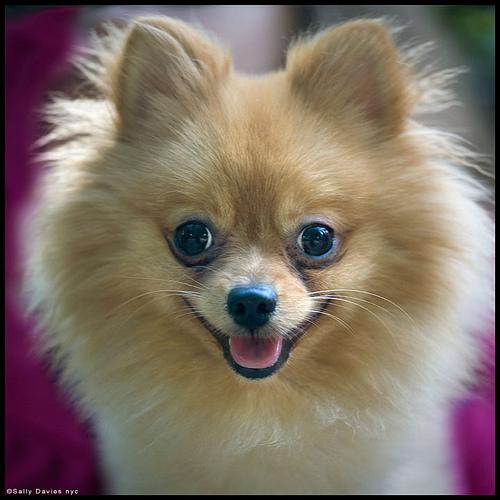
Breed: pomeranian